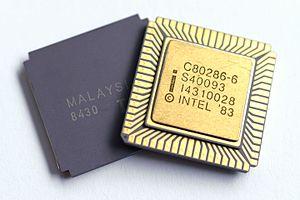
Deux processeurs Intel 80286 6 MHz, de type Clcc (C80286-6). Esperanto: Du Procesoroj Intel 80286 6 MHz, tipo Clcc (C80286-6).
L’Intel 80286, officiellement nommé iAPX 286, est un microprocesseur CISC 16 bits fabriqué par Intel et présenté le 1ᵉʳ février 1982. C’est le successeur de l’Intel 8086 et le prédécesseur de l’Intel 80386, et il est sorti en même temps que le Intel 80186. Initialement cadencé à 6 et 8 MHz, sa fréquence augmenta jusqu’à 20 MHz. Il était alors très utilisé dans les compatibles PC du milieu des années 1980 au début des années 1990.